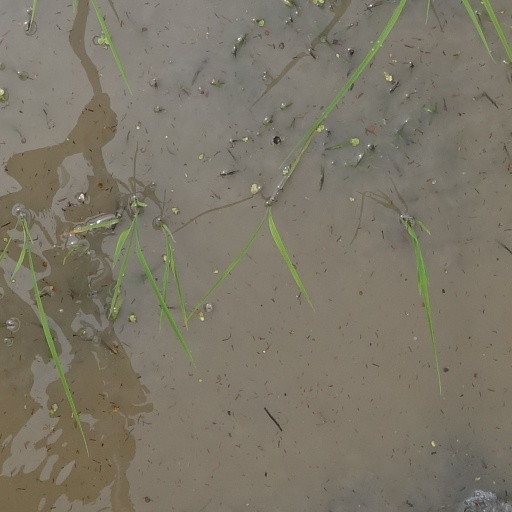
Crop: rice